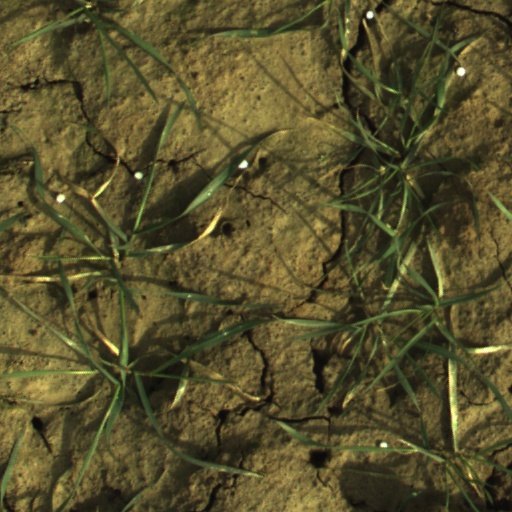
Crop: wheat